Pasadena Roof Orchestra

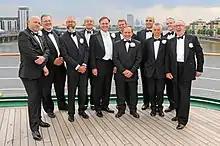
Pasadena Roof Orchestra 2014

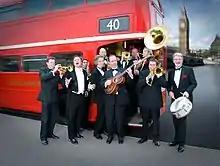

The Pasadena Roof Orchestra (PRO) is a contemporary band from England that specialises in the jazz and swing genres of music of the 1920s and 1930s, although their full repertoire is considerably wider. The orchestra has existed since 1969, although the line-up has frequently changed. It has achieved success outside the United Kingdom, most notably in Germany.